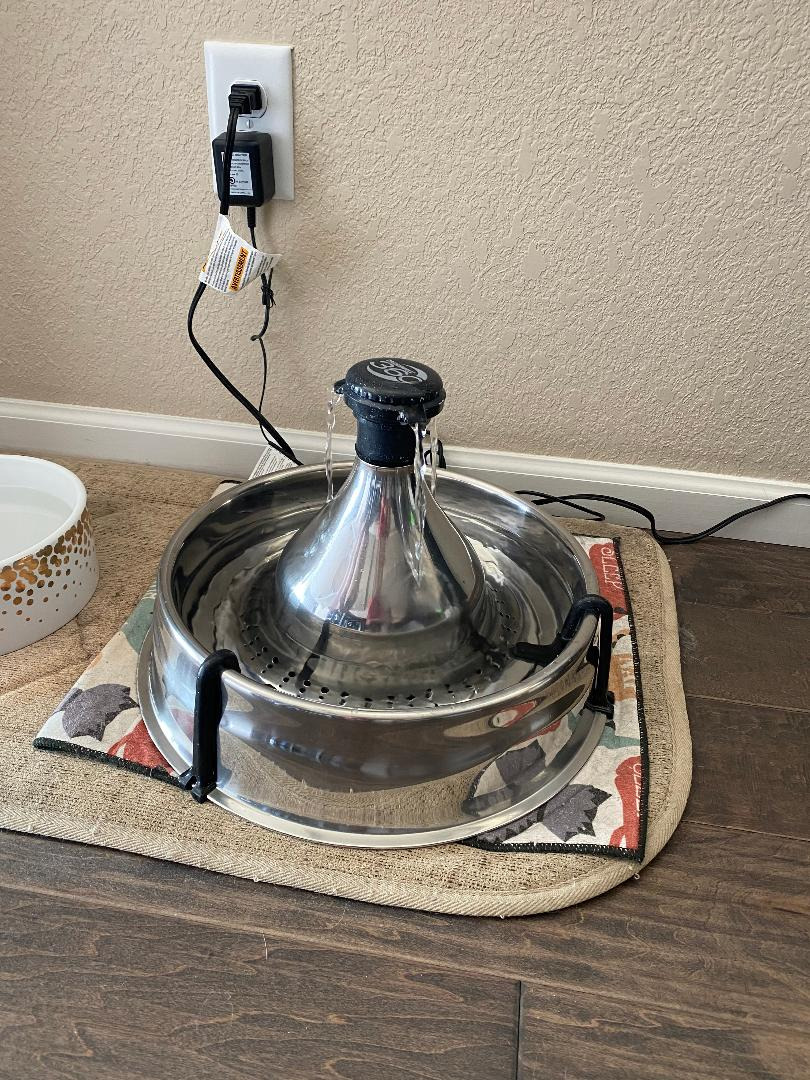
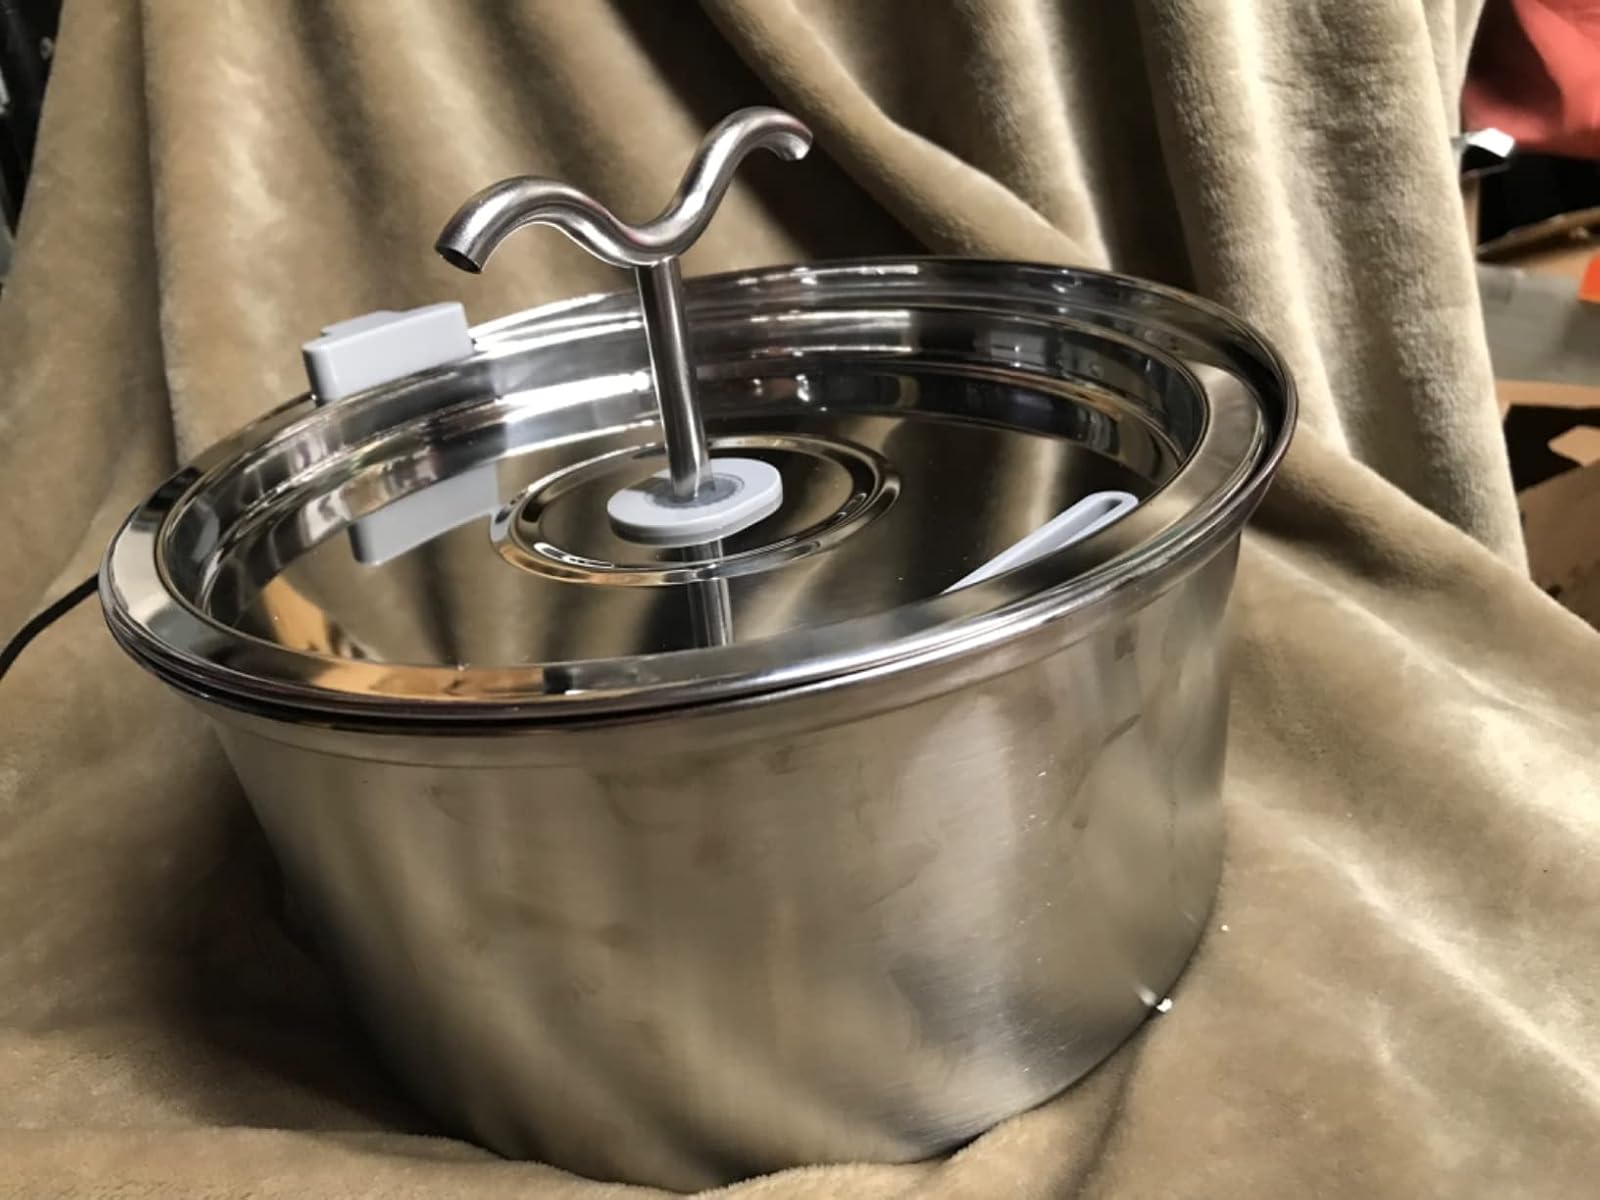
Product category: items_bowl
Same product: no